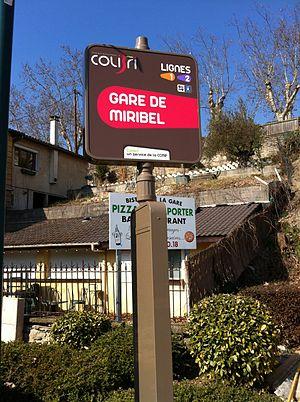
Gare de Miribel (arrêt des bus Colibri).
La gare de Miribel est une gare ferroviaire française de la ligne de Lyon-Perrache à Genève, située sur le territoire de la commune de Miribel, dans le département de l'Ain, en région Auvergne-Rhône-Alpes.